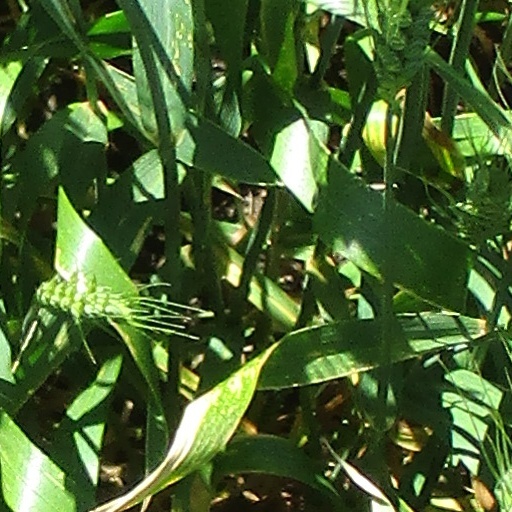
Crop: wheat